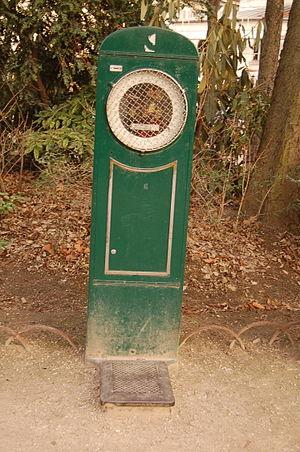
Un pèse-personne est un type de balance destiné à indiquer la masse d'une personne debout, immobile sur un plateau.